Describe the emotion expressed in this image:  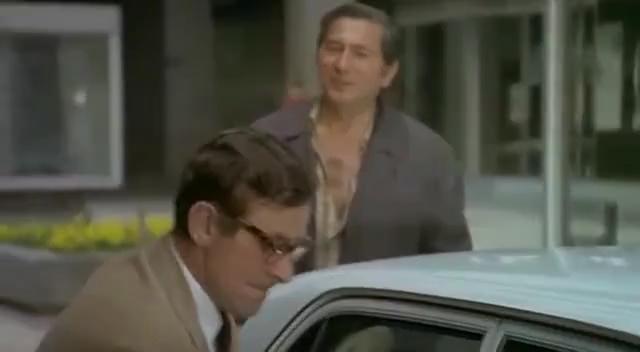
This person displays Pain, valence and arousal with low intensity.